Hehua, Liuyang

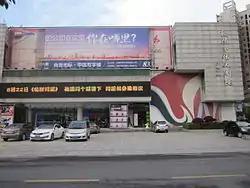
Ouyang Yuqian Grand Theater.

The main attractions are the Tomb of Tan Sitong, Ouyang Yuqian Grand Theater and Ancestral Temple of Ouyang Xuan.